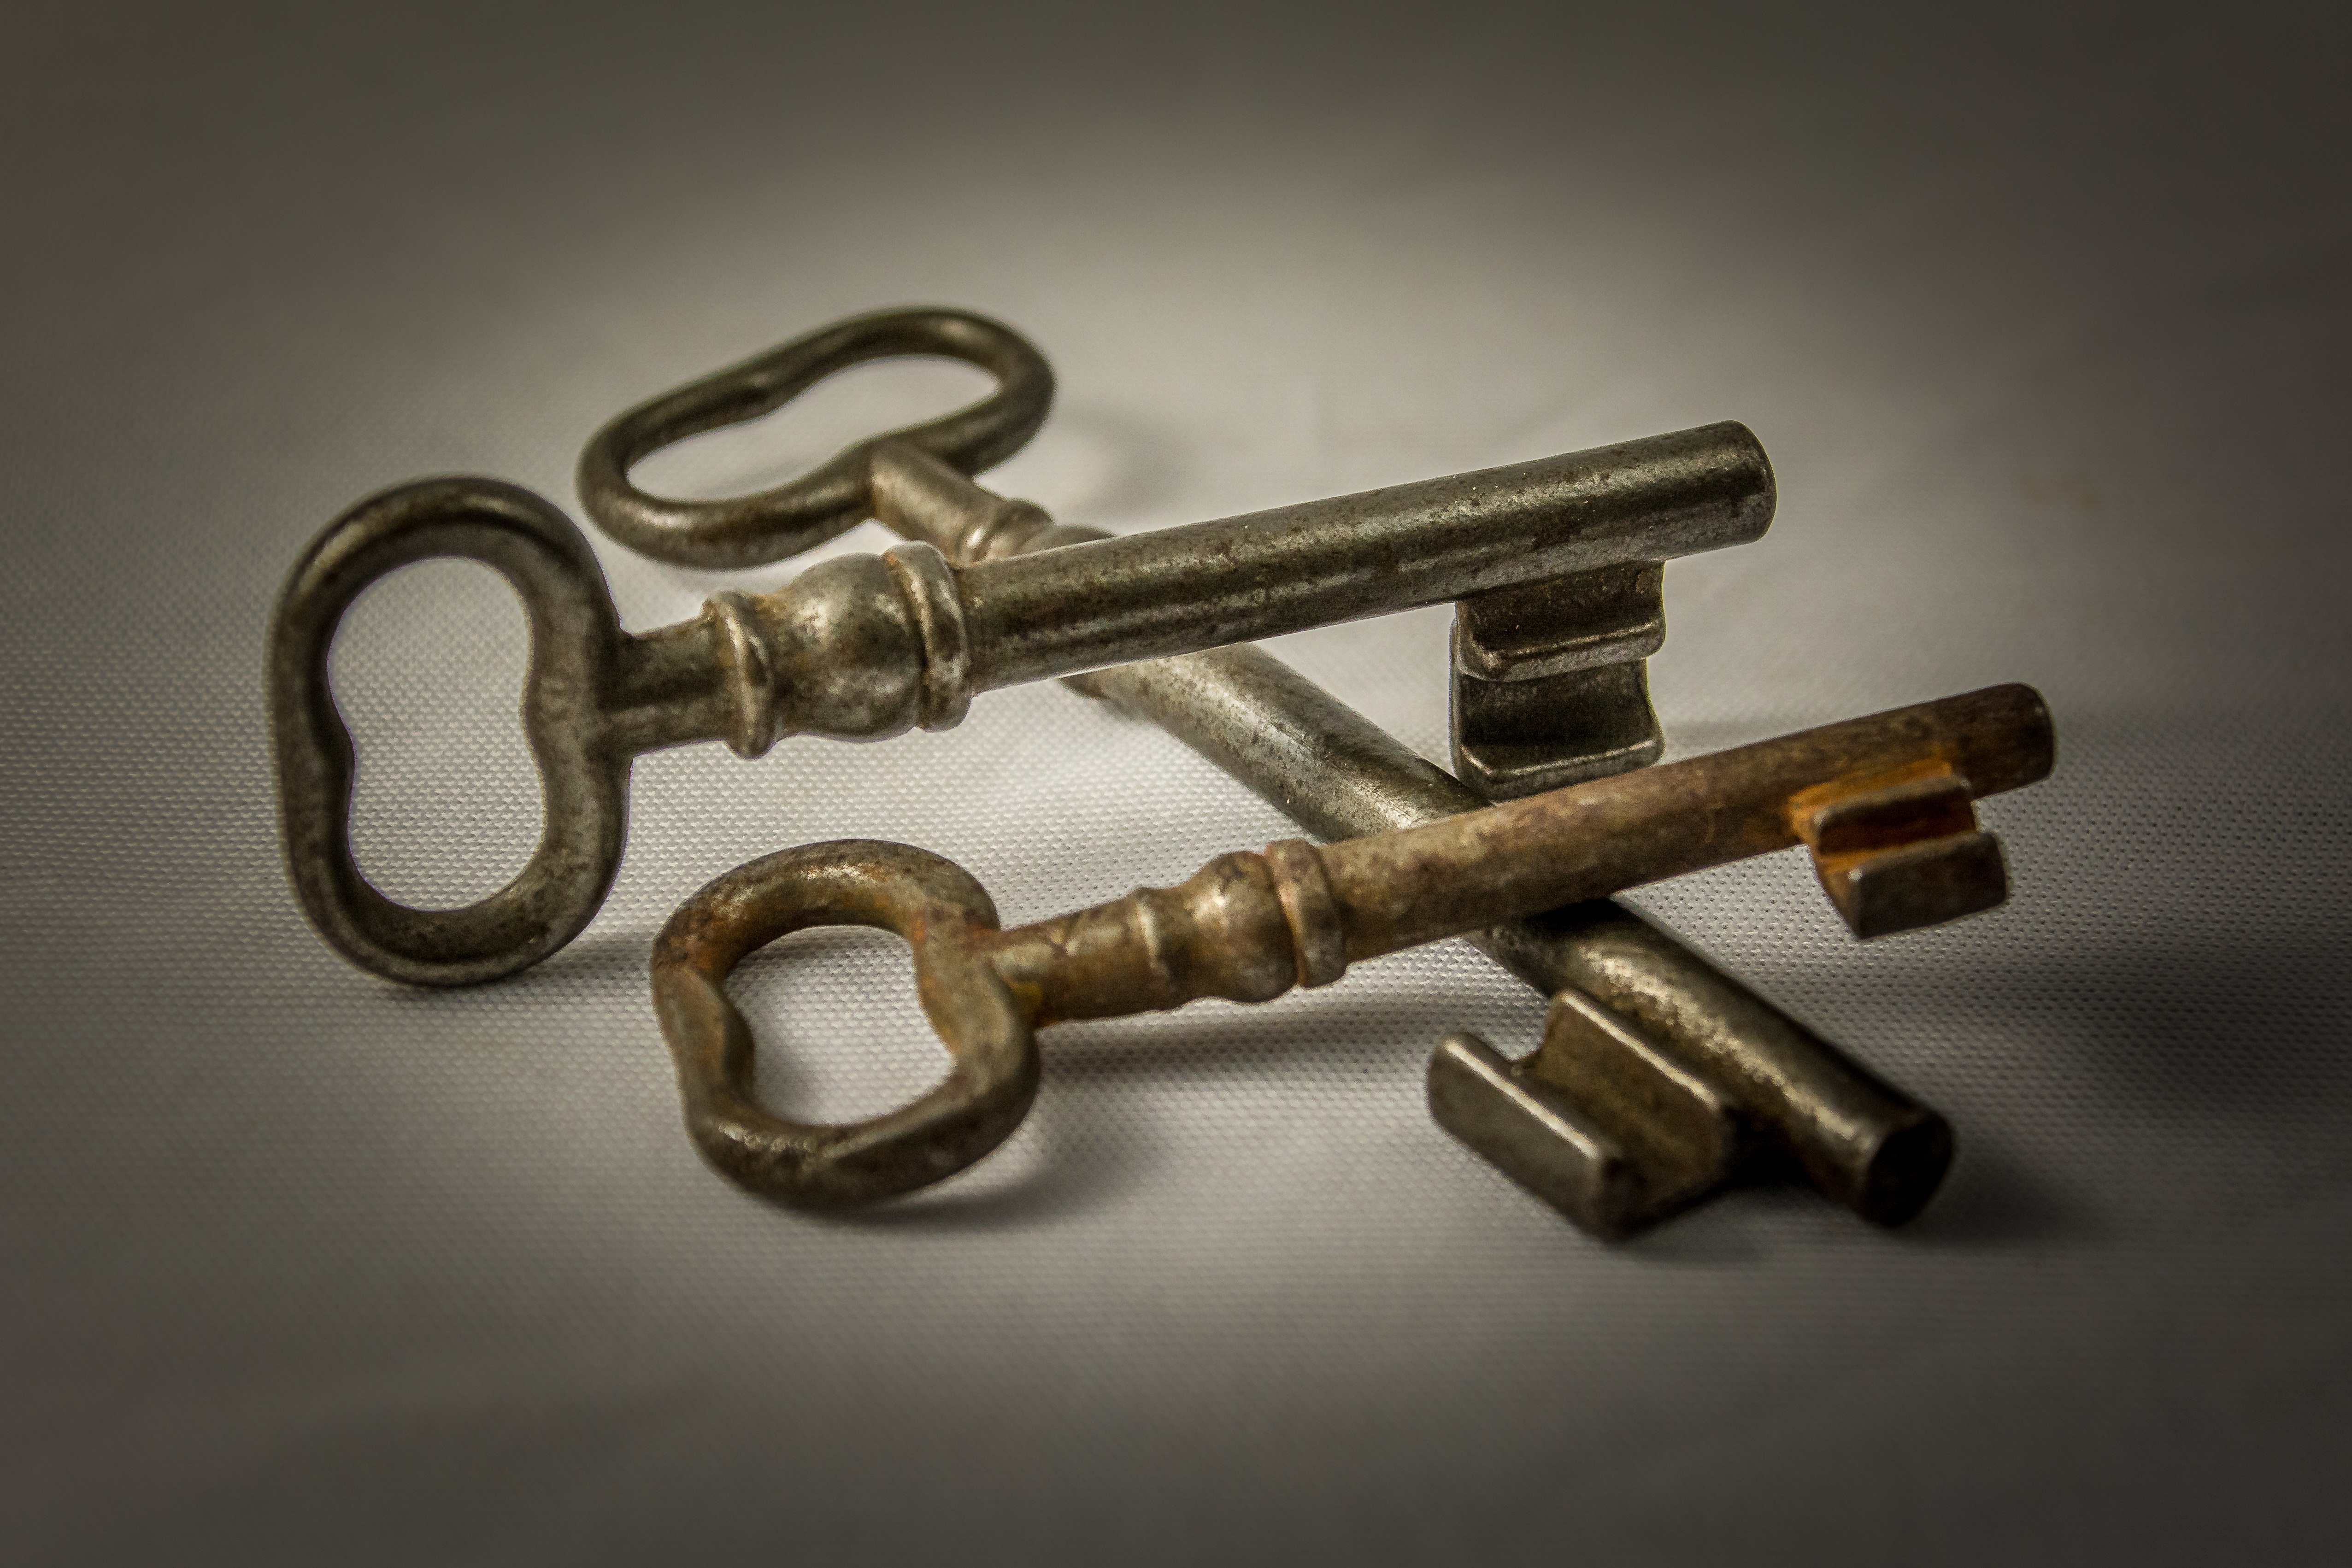
old, key, metal, close, material, product, brass, iron, locks to, door key, close to, gun accessory